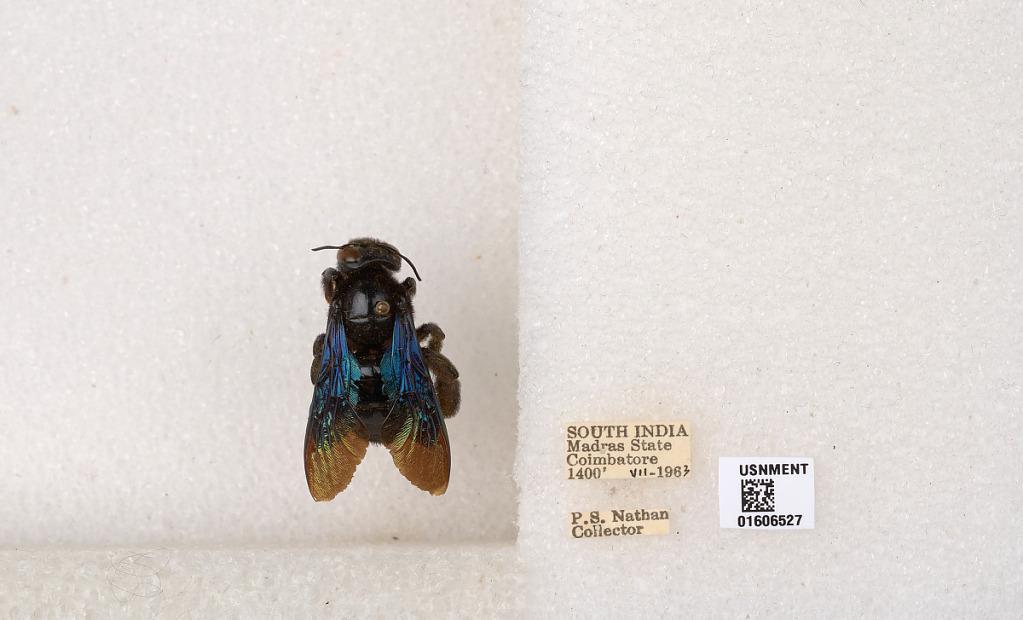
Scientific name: Xylocopa (Biluna) auripennis auripennis Lepeletier
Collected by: P. Nathan
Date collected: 1963-7-1
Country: India
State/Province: Tamil Nadu
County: Coimbatore
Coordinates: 10.9955, 76.9034